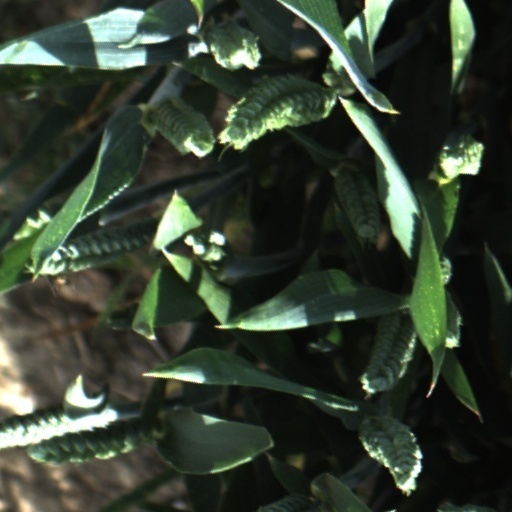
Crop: wheat